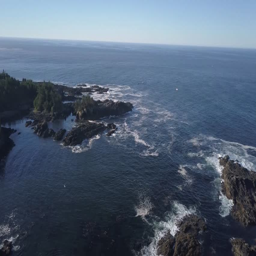
aerial view of the beautiful rocky coast during a summer morning .